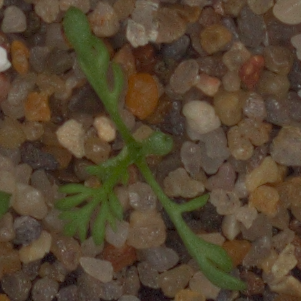
Label: scentless_mayweed